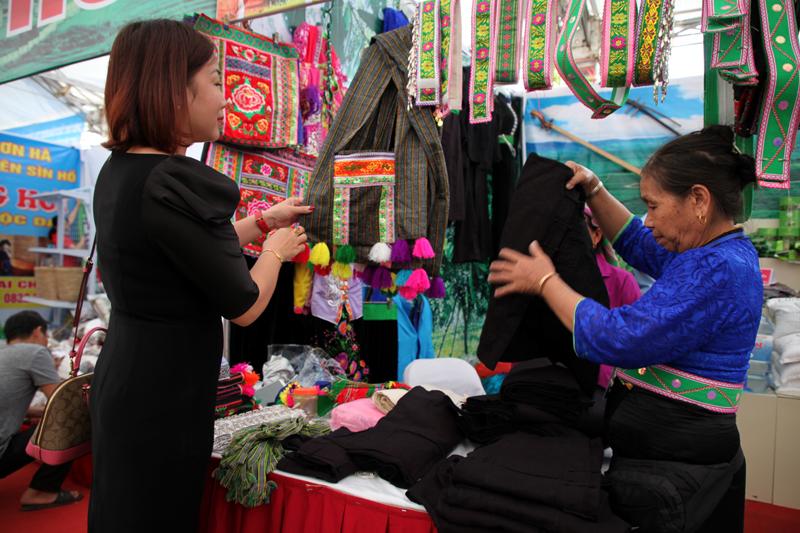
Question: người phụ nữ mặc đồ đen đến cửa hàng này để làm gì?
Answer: cô ấy đến cửa hàng này để lựa mua các sản phẩm vải lụa